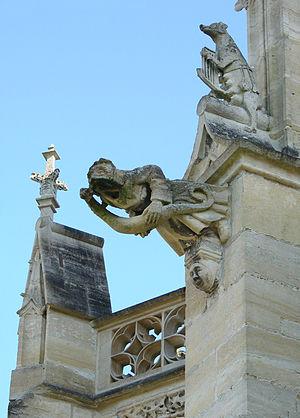
La basilique Notre-Dame de L'Épine est située dans le petit village de L'Épine, dans la Marne, près de Châlons-en-Champagne, en direction de Verdun. C'est un chef-d'œuvre majeur du style gothique flamboyant.